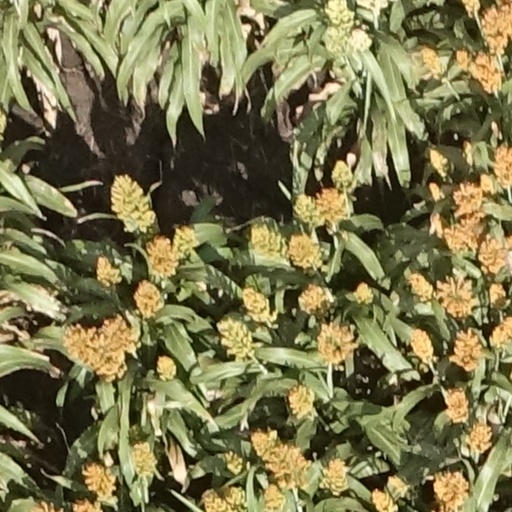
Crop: sorghum